Dima, Spain

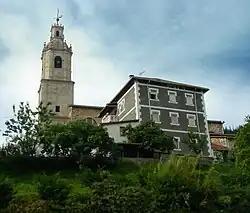
Church of Dima

Dima is located in the "comarca" of Arratia-Nerbioi, in the south of the province of Biscay, northern Spain. It limits at north with the municipalities of Igorre and Amorebieta-Etxano at north, Durango at northeast, Mañaria at east, Abadiño at southeast, Otxandio and Ubide at south and Zeanuri, Areatza, Artea and Arantzazu at west. Part of the municipality is located within the Urkiola Natural Park. The Axlor archaeological site is nearby.